Boguslawski family with Ostoja coat of arms

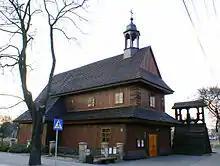
, financed in the years 1669-1673 from the property of Wrzeszczewice, which at that time belonged to Marcin Ścibor-Bogusławski

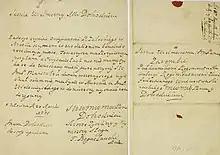
Letter from to regimentar Józef Zaremba from 1770, collection of the Kórnik Library

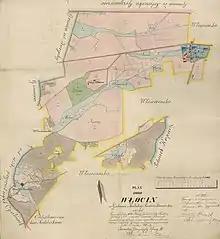
Włocin - map of land properties from 1881

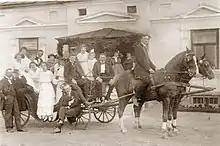
The Ścibor-Bogusławski manor in Wilkowice

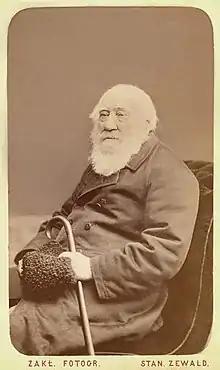
Wojciech Ścibor-Bogusławski (1794–1882), lieutenant of the troops of the Duchy of Warsaw and the Kingdom of Poland

The most important lands belonging to the Ścibor-Bogusławskis from the 15th to the 20th centuries are listed below.